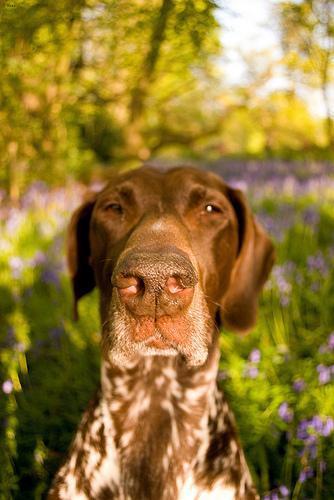
german shorthaired